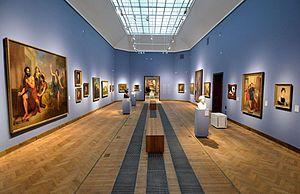
Le musée national de Varsovie, abrégé officiellement MNW, est un musée national à Varsovie, l'un des plus grands musées en Pologne et le plus grand dans la capitale. Il abrite une riche collection d'art ancien, comptant environ 11 000 pièces, une vaste galerie de peinture polonaise depuis le xviᵉ siècle et une collection de peinture étrangère y compris quelques peintures de la collection privée d'Adolf Hitler, cédée au musée par les autorités américaines dans l'Allemagne d'après-guerre. Le musée abrite également des collections numismatiques, une galerie d'arts appliqués et un département d'art oriental, avec la plus grande collection d'art chinois en Pologne, comprenant environ 5 000 objets.